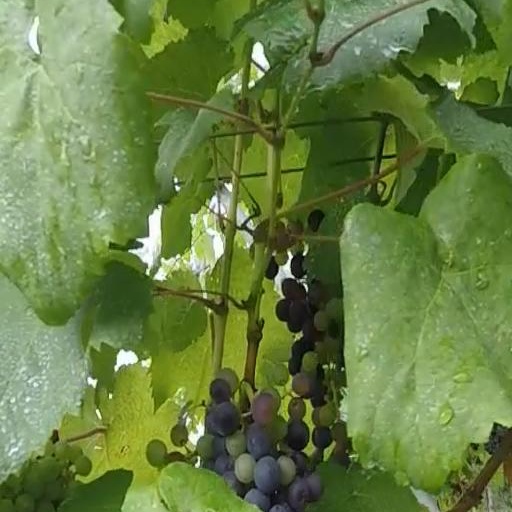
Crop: grape